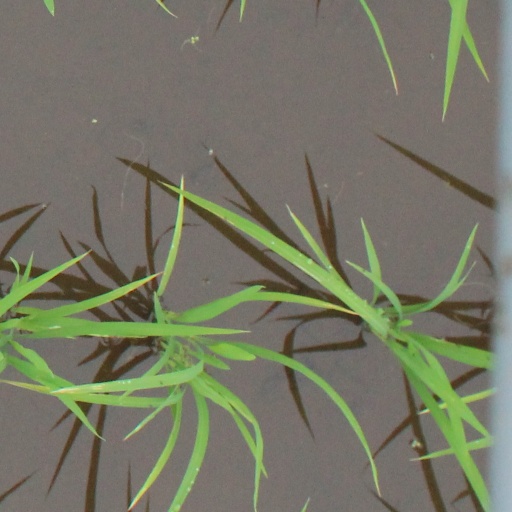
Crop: rice